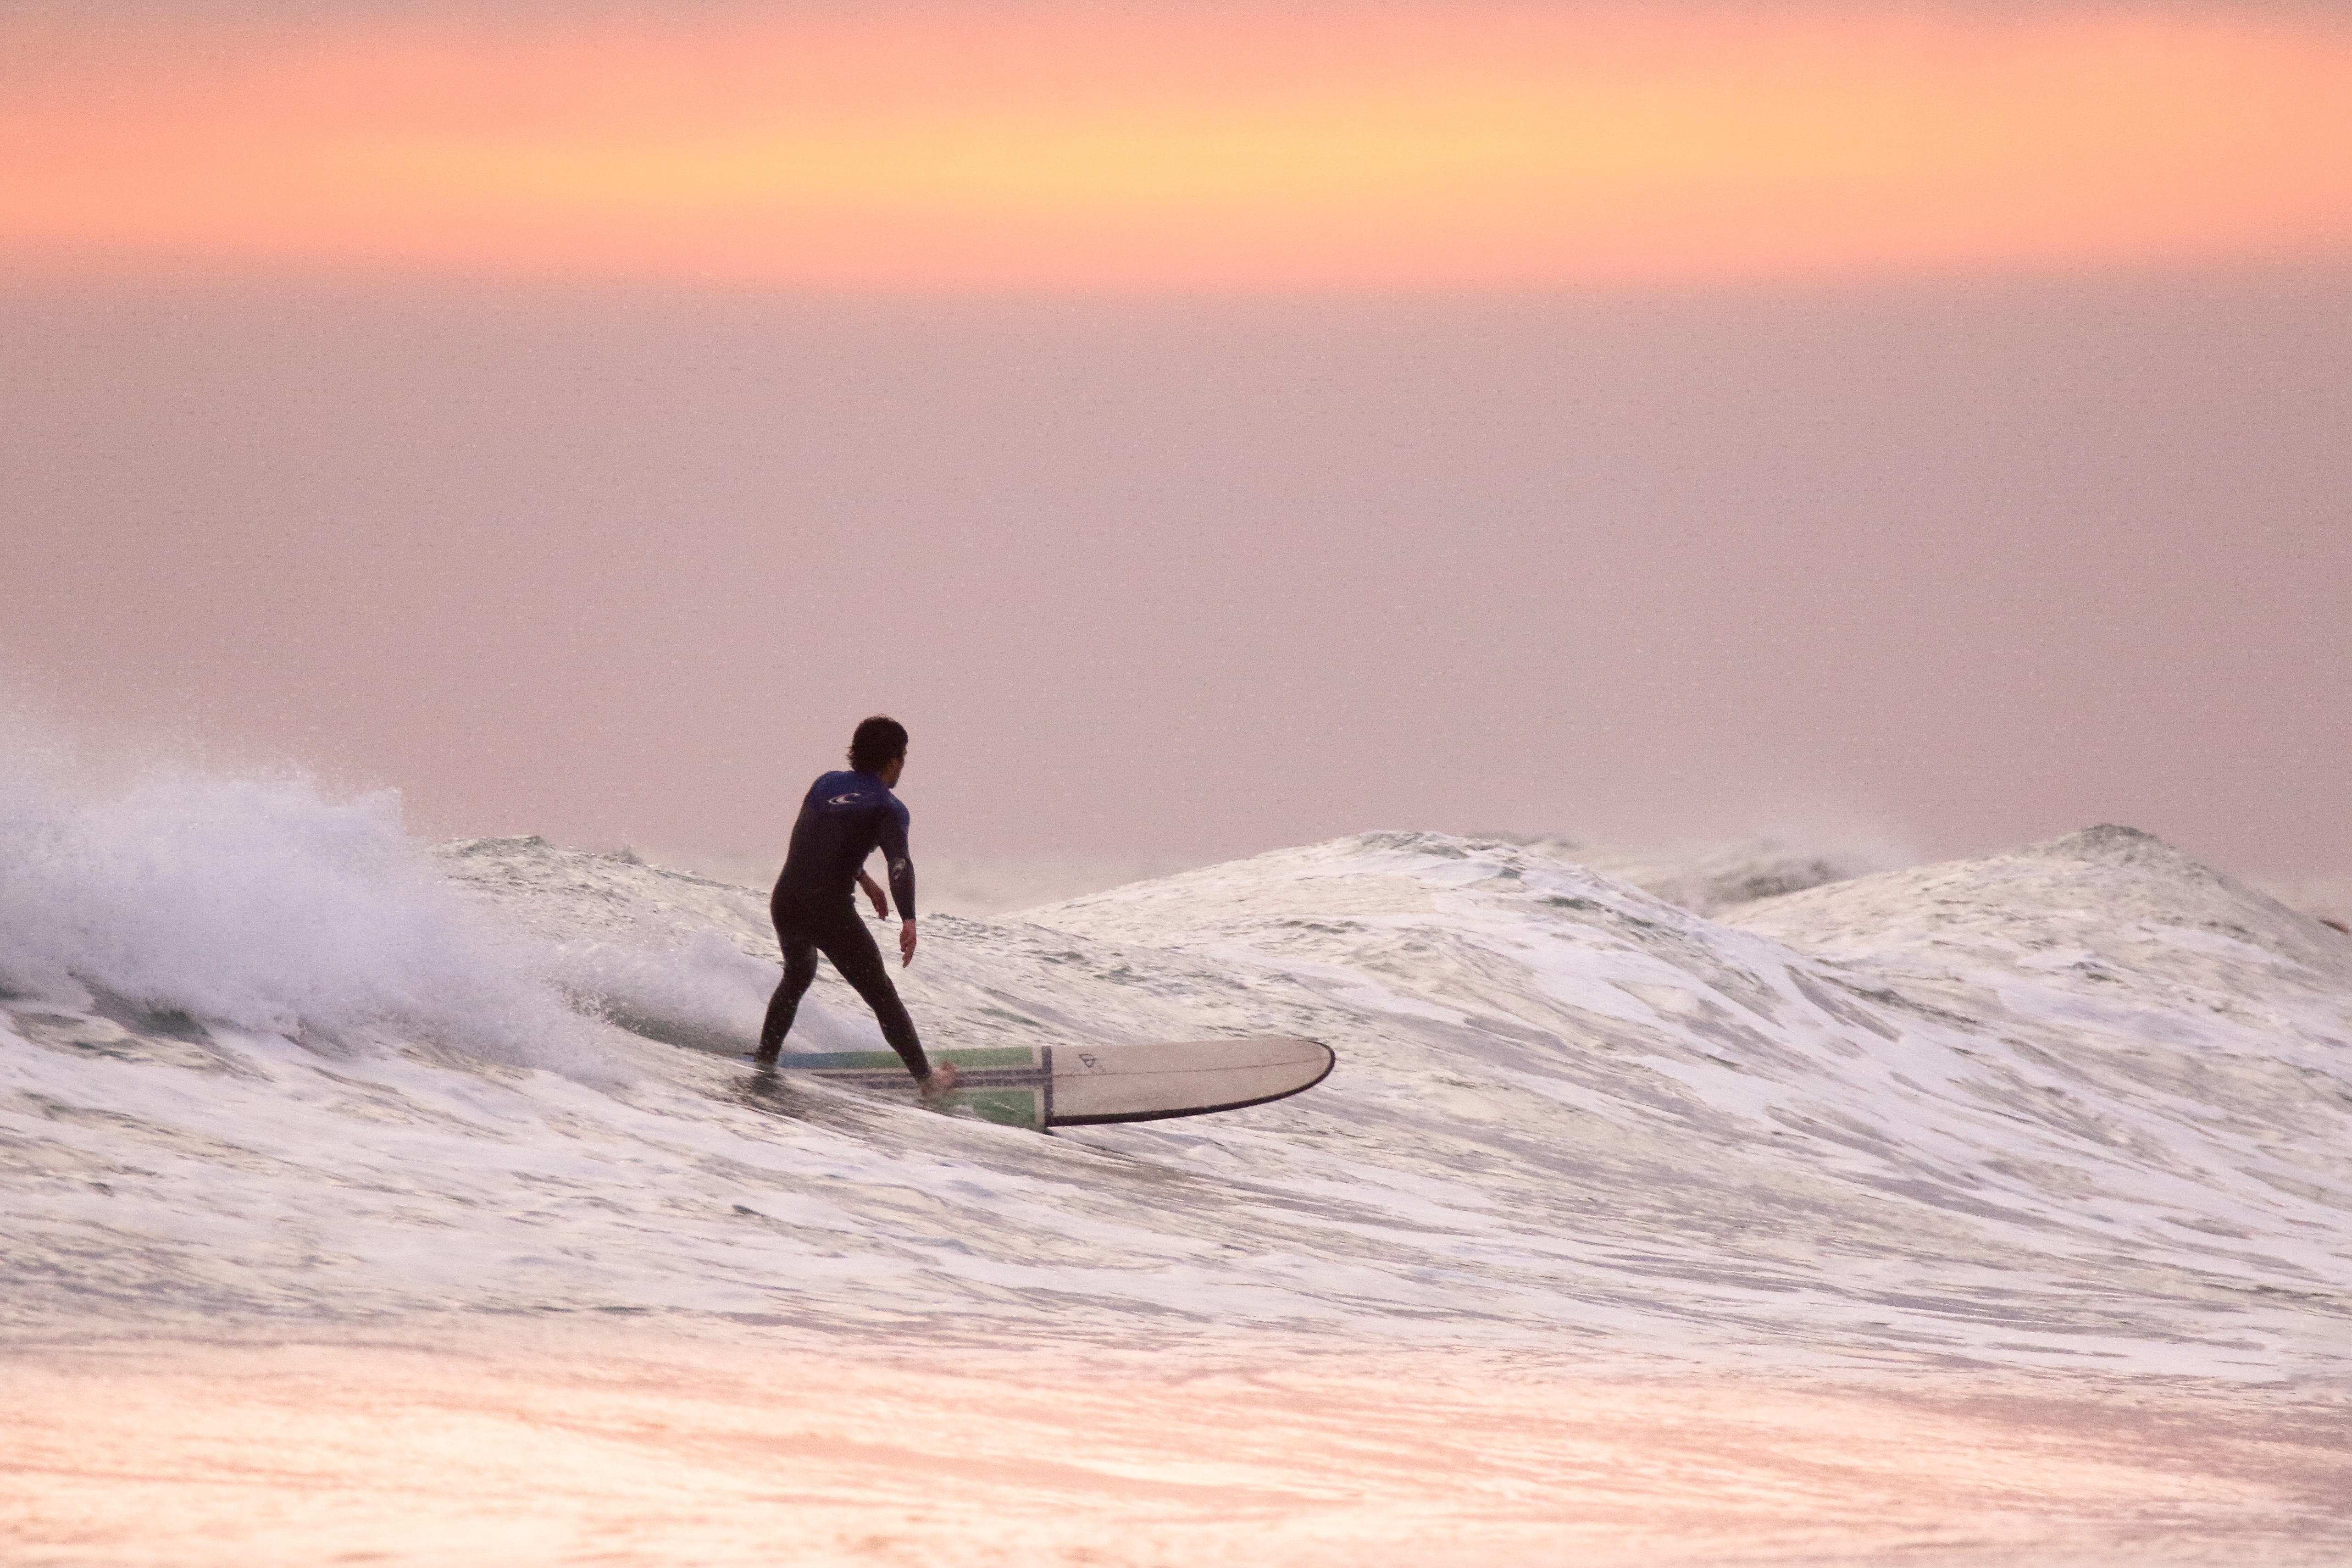
beach, sea, coast, water, sand, ocean, sky, sunset, sport, wave, adventure, summer, travel, surfer, recreation, surfing, paddle, paradise, tropical, surfboard, hawaii, extreme sport, waves, clouds, sports, water sport, wind wave, boardsport, surfing equipment and supplies, surface water sports